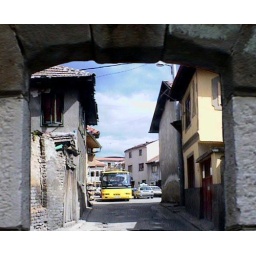
Bright yellow bus contrasts the dull Bosnian hillside town near Sarajevo.